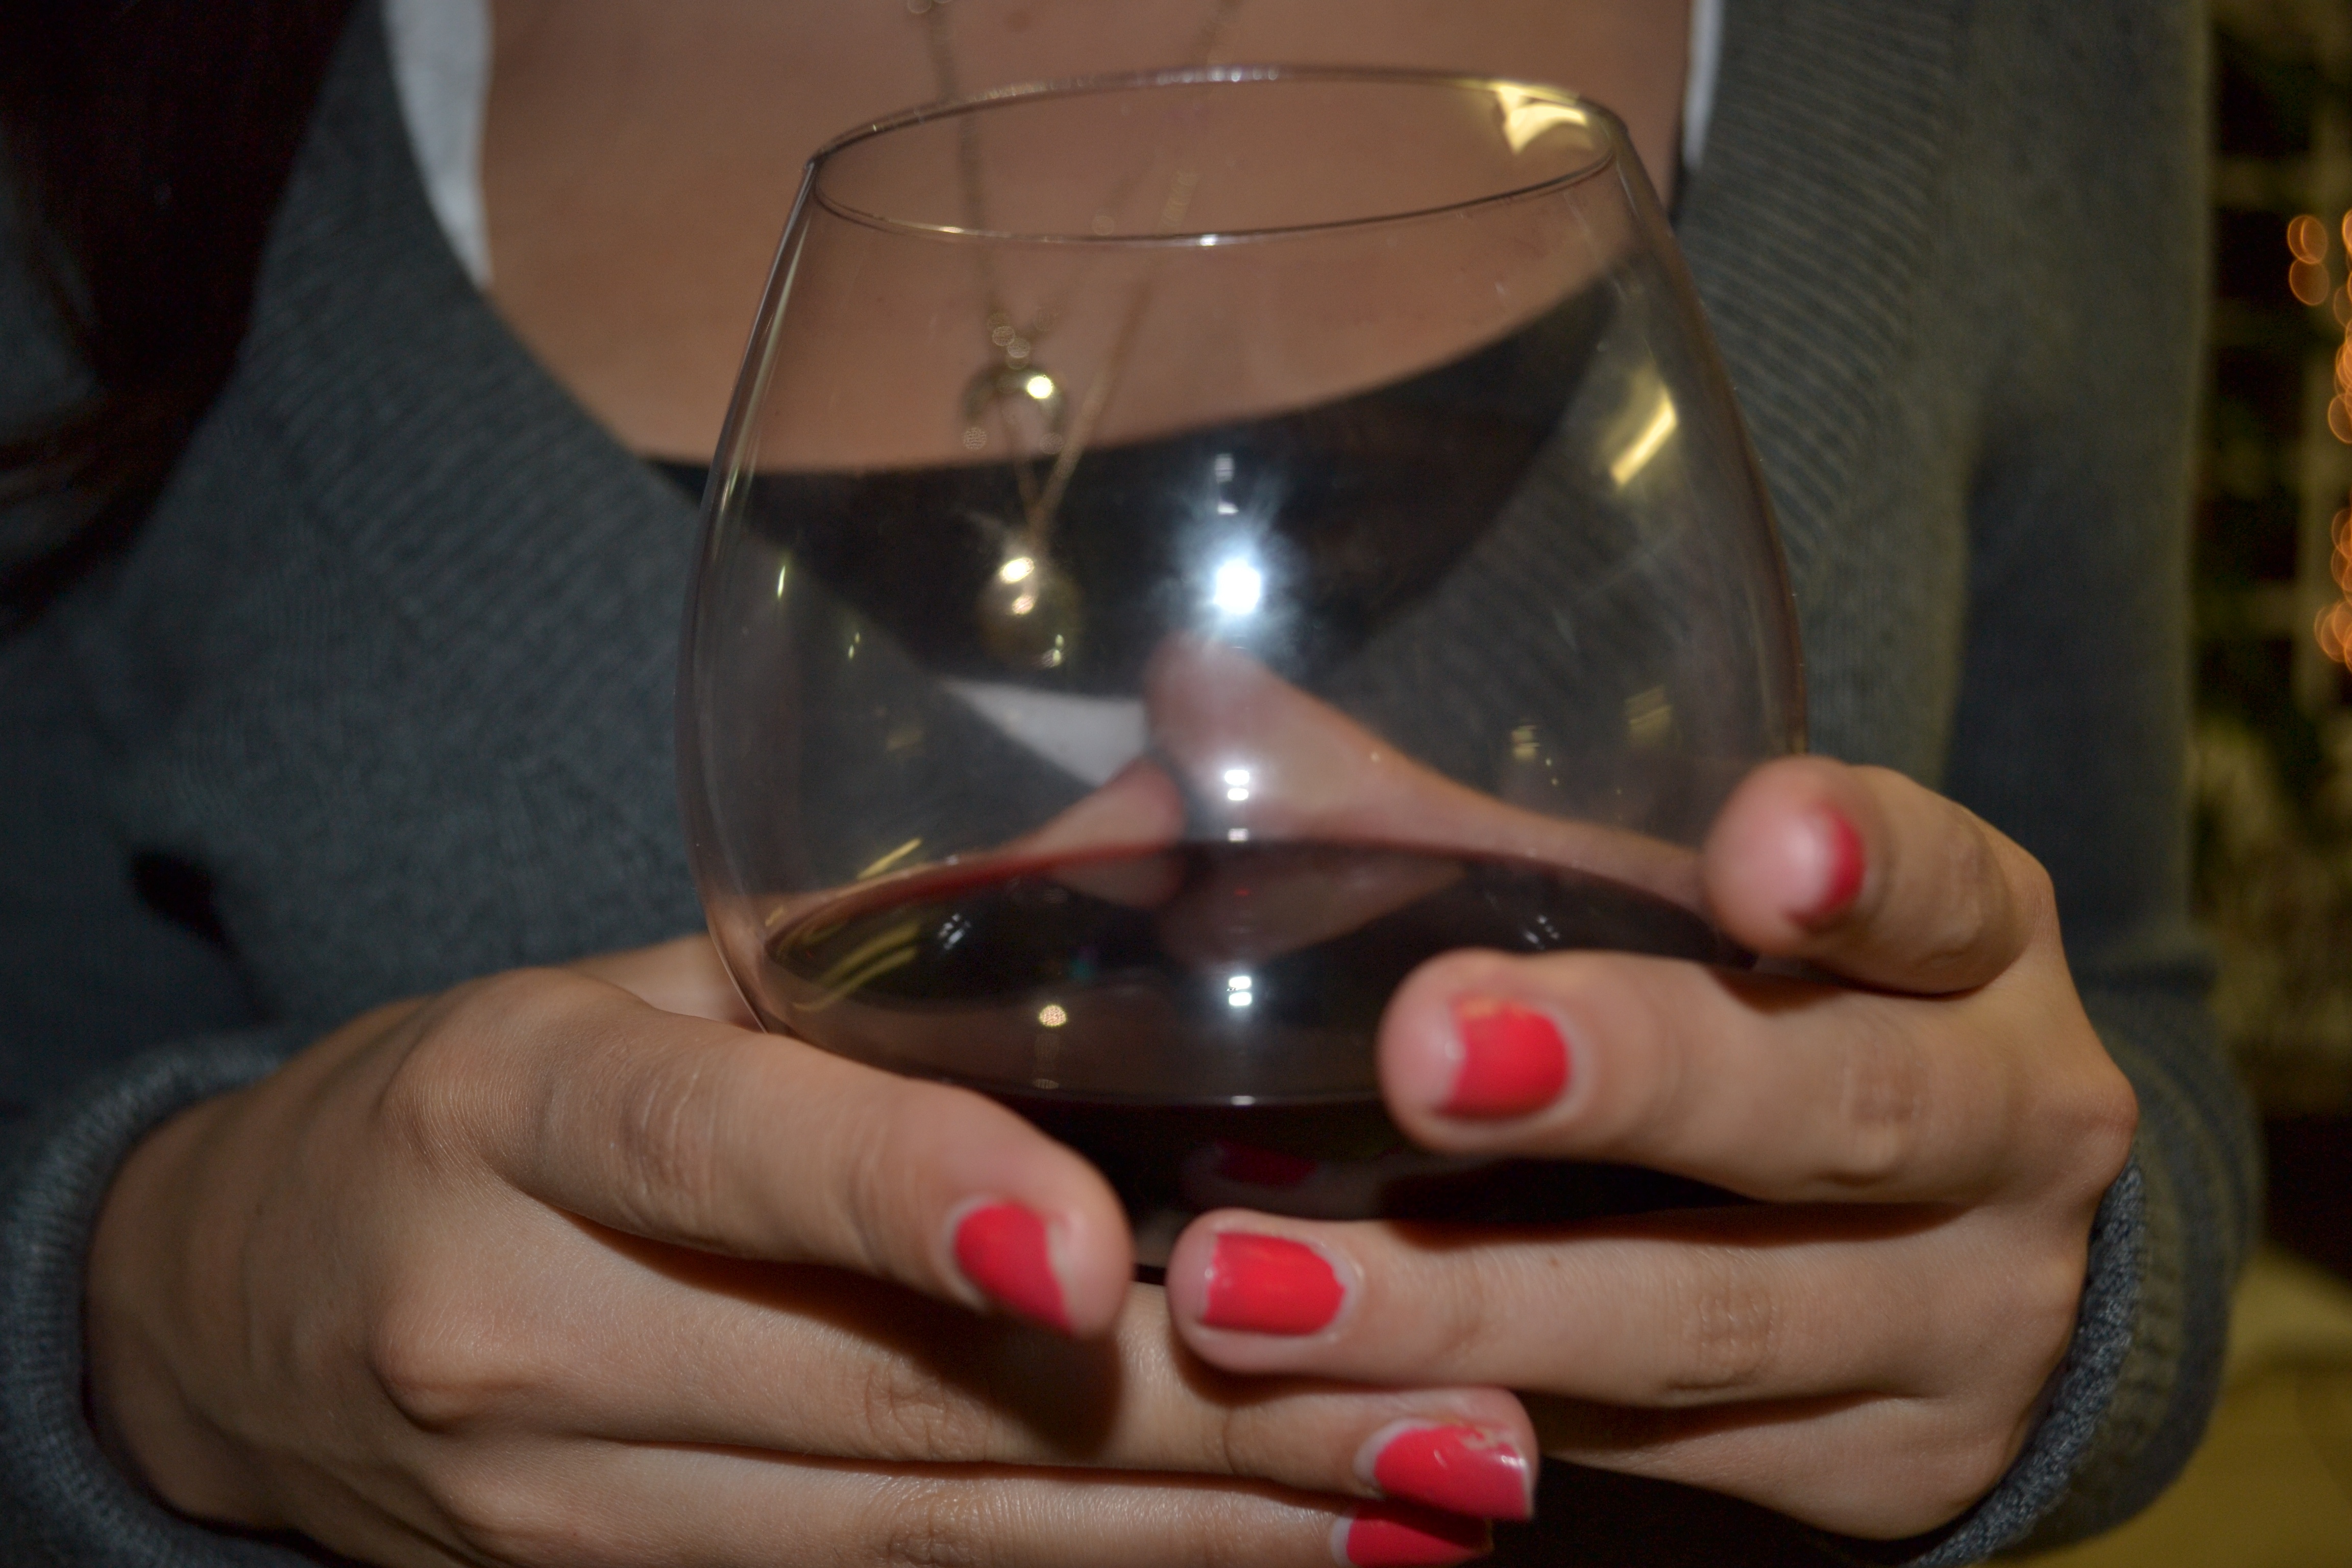
hand, leg, finger, red, drink, nail, human body, organ, sense